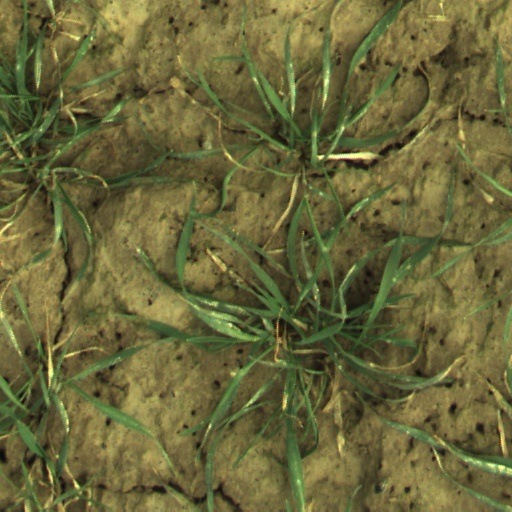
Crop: wheat